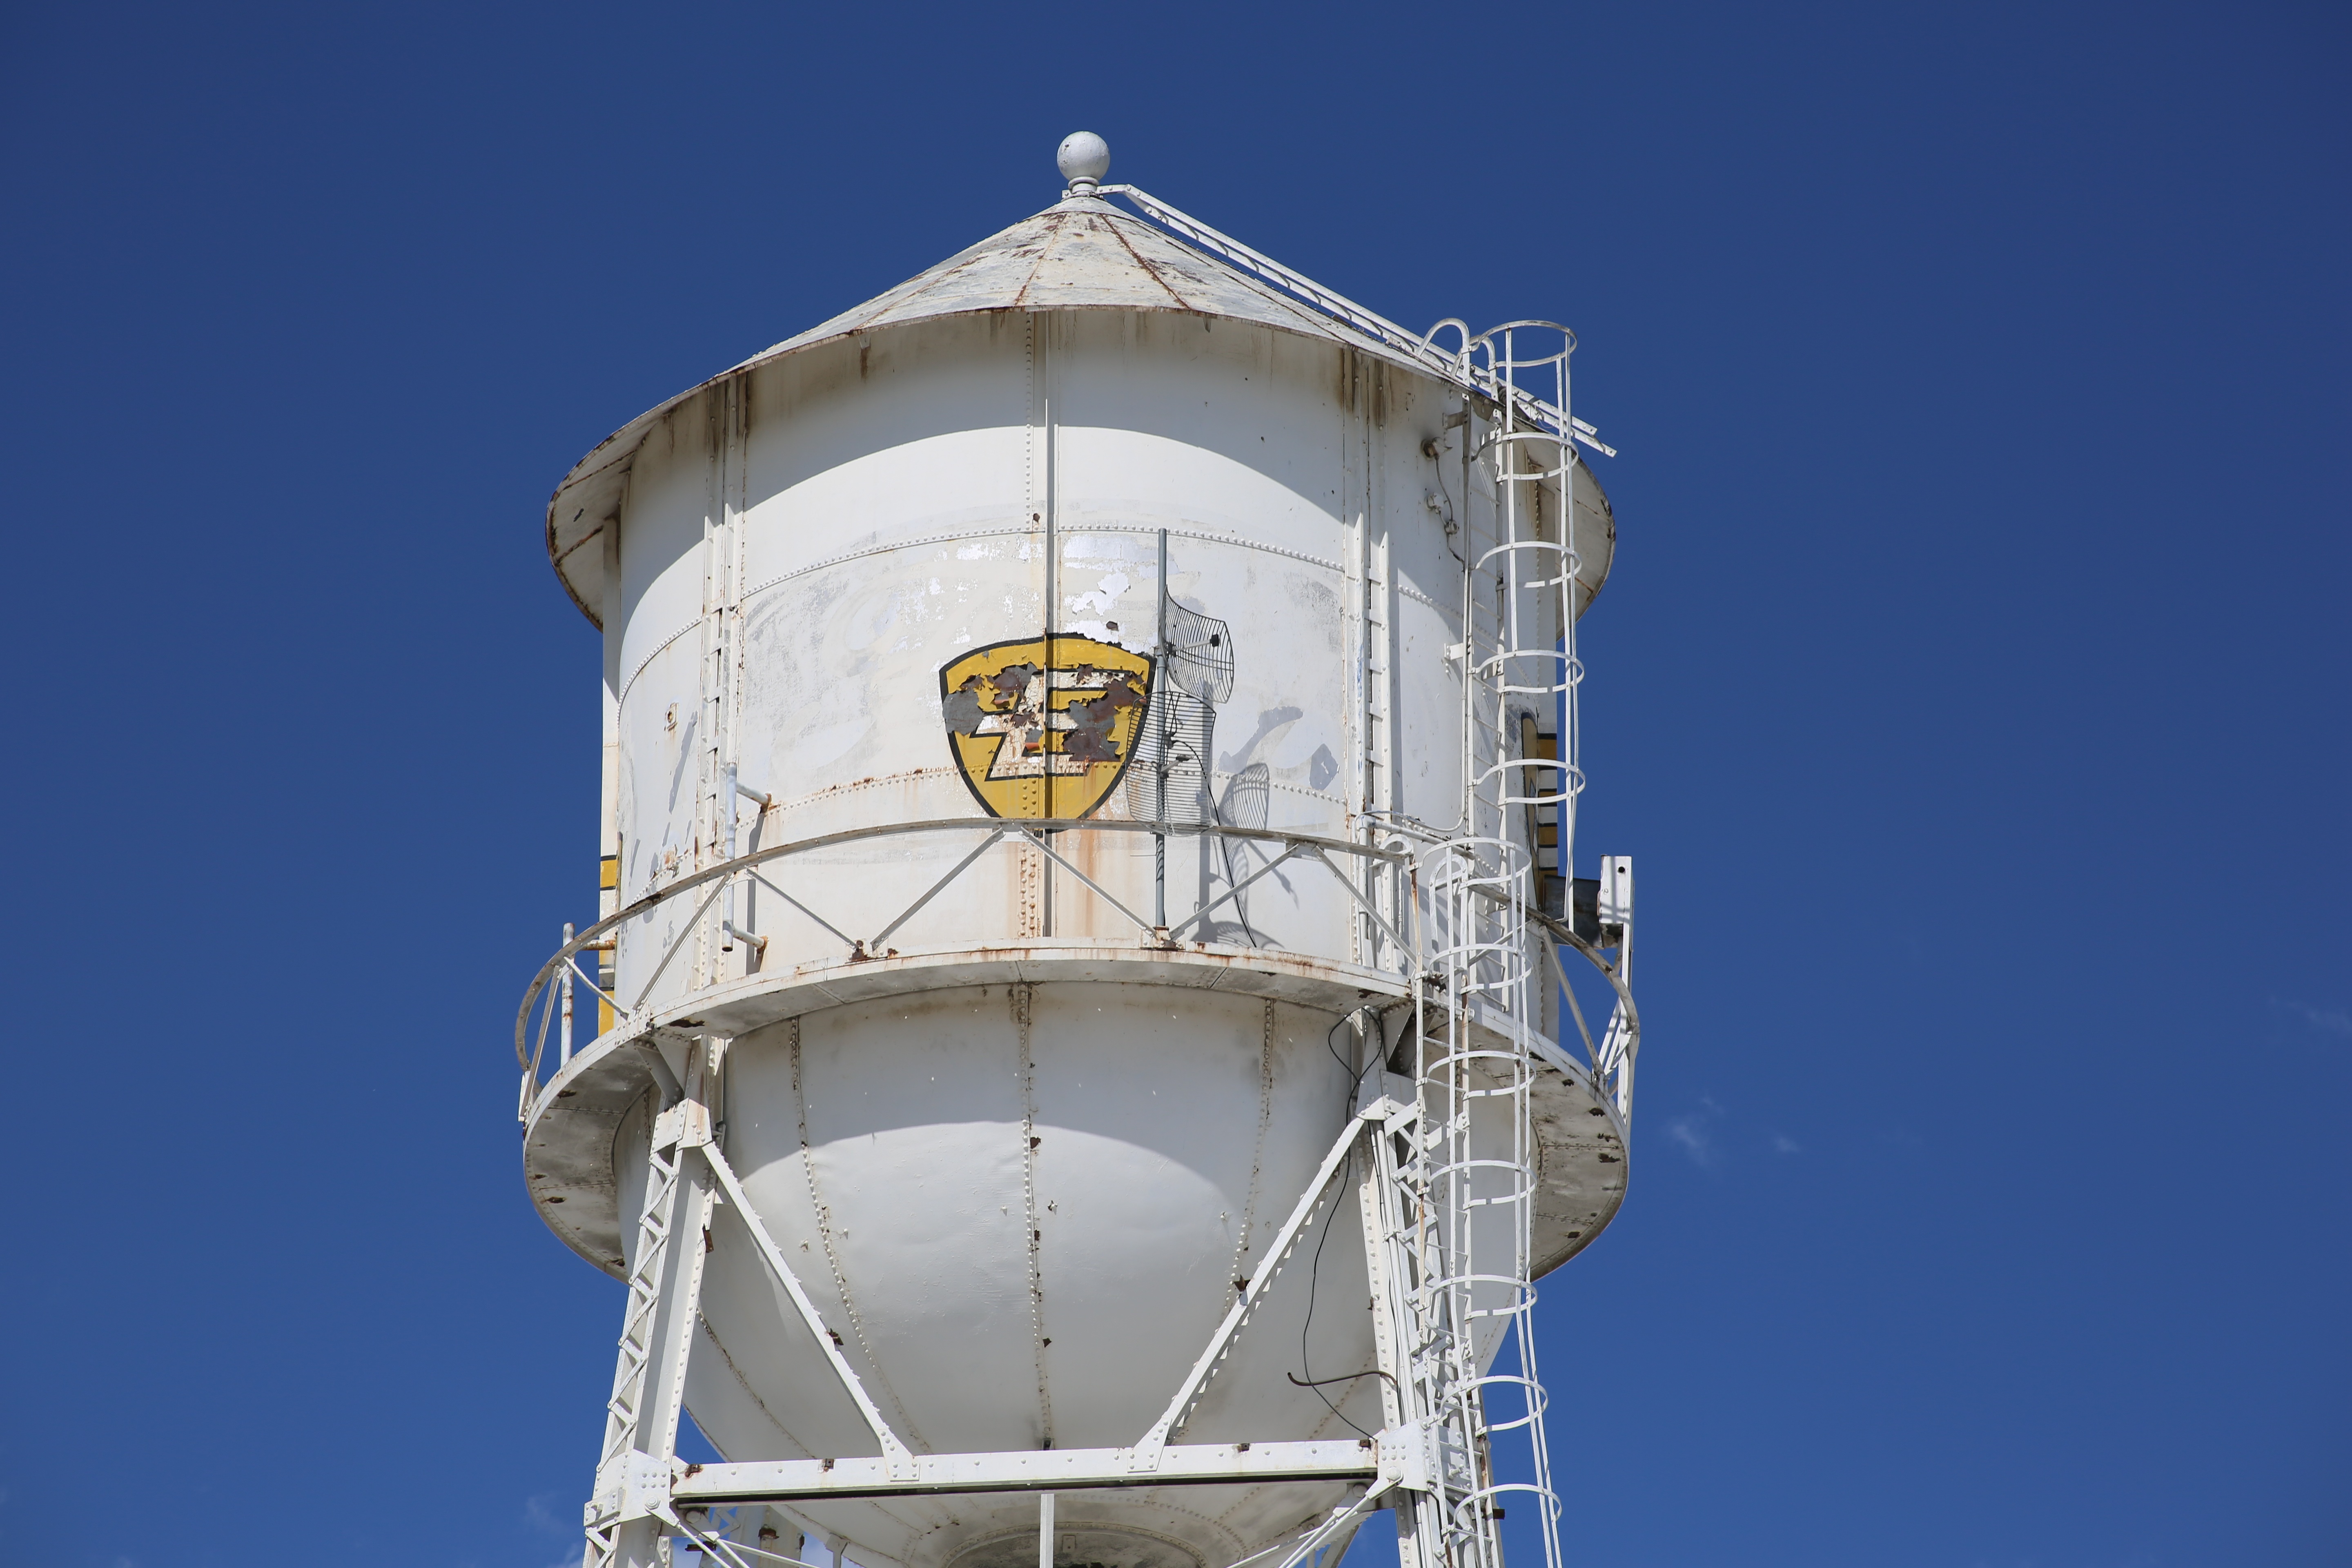
white, building, tower, blue, water tower, outdoors, dome, control tower